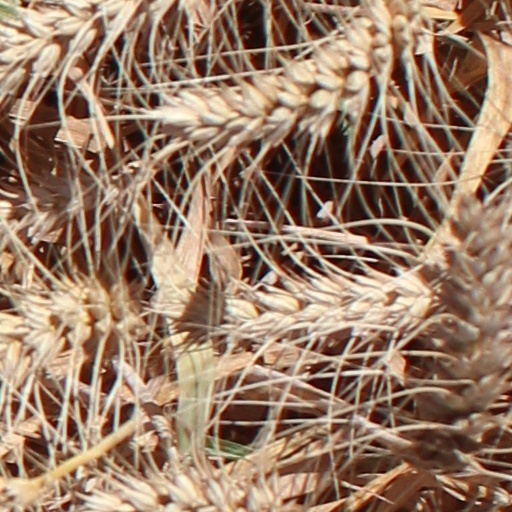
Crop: wheat